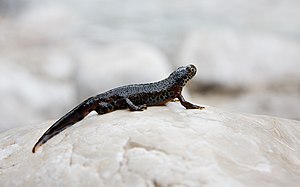
Bjergsalamander
Bjergsalamander er en padde i salamandridae-familien. Salamanderen er vidt udbredt i Europa, mod syd mest i bjerge, deraf navnet. Der findes dog også en lille population i Danmark omkring Aabenraa.